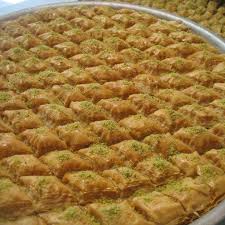
Yemek: baklava